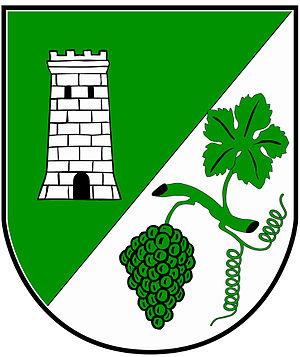
Serrig est une municipalité de la Verbandsgemeinde Saarburg, dans l'arrondissement de Trèves-Sarrebourg, en Rhénanie-Palatinat, dans l'ouest de l'Allemagne.